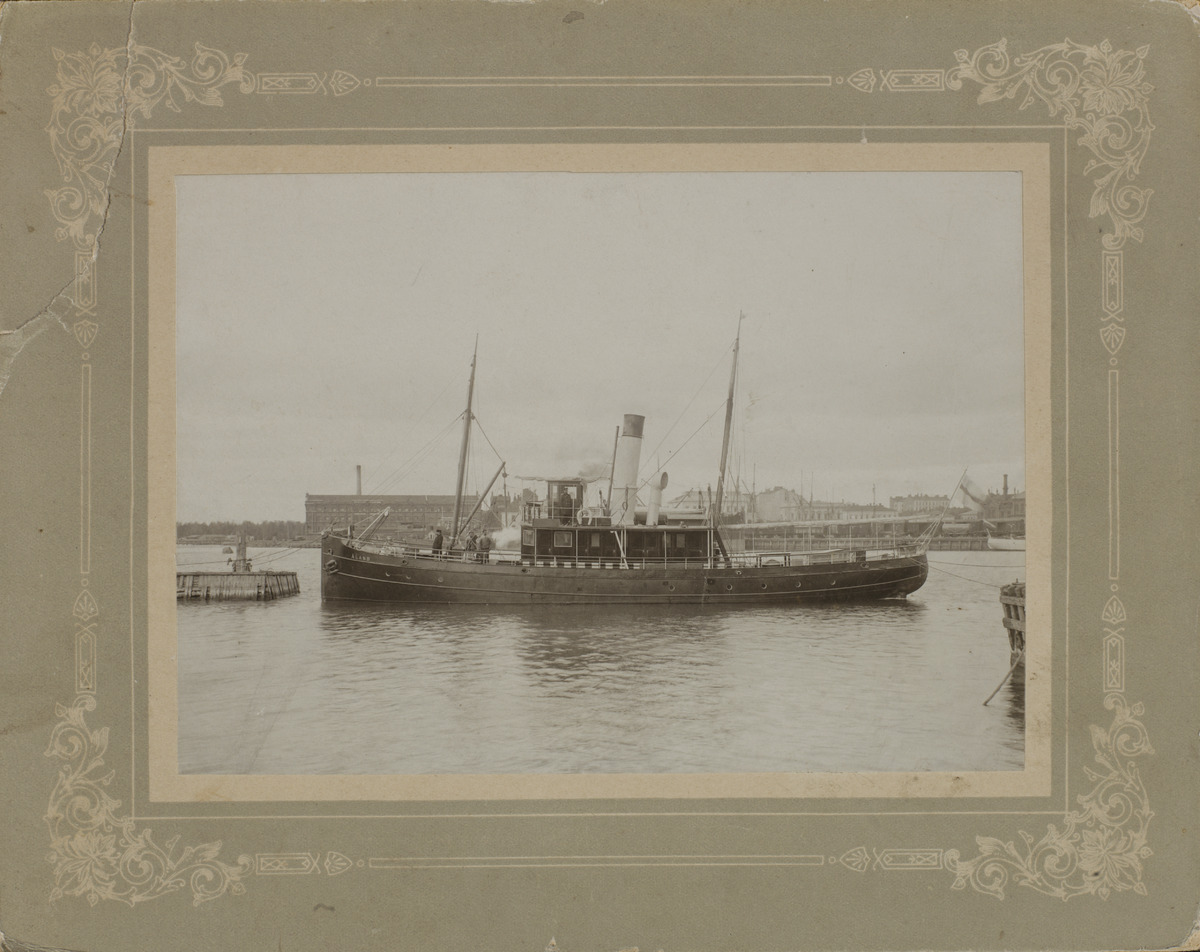
Luotsihöyry Åland (Mareograf) Hietalahden satamassa
sisällön kuvaus: Luotsihöyry Åland (Mareograf) Hietalahden satamassa.  Laiva rakennettiin Hietalahden telakalla 1900 -1901. mustavalkoinen
Ajankohta: kuvausaika 1900 -luvun alku
Paikka: Suomi, Uusimaa, Helsinki, Punavuori Helsinki, Hietalahdenallas
Aiheet: laivat, höyrylaivat, luotsit, satamat